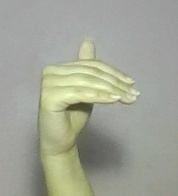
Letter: khaa